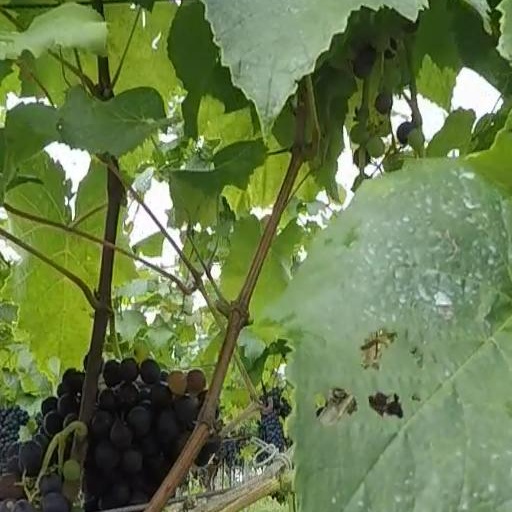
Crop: grape